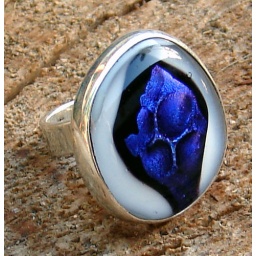
fused dichroic glass ring set in sterling silver